Battle of Vimy Ridge

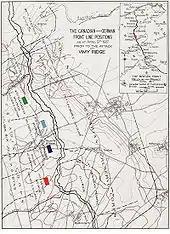
Position of the defending and attacking forces before the battle

German 6th Army commander General Ludwig von Falkenhausen was responsible for the Cambrai–Lille sector and commanded 20 divisions, plus reserves. Vimy Ridge itself was principally defended by the ad hoc formation based under I Bavarian Reserve Corps commander Karl von Fasbender. However, a division of , under VIII Reserve Corps General of the Infantry Georg Karl Wichura, was involved in the frontline defence along the northernmost portion of the ridge.